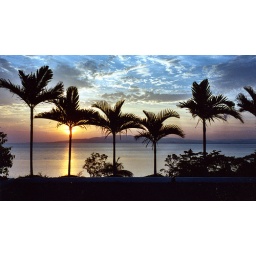
... palm trees in your own front yard, silhouetted against the morning sky ...